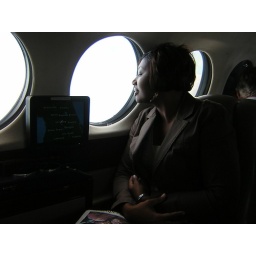
Ty looking out the window while we're flying over Florida... see the AirShow screen showing where we are.